Tulane Stadium

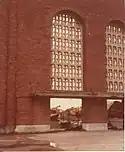
Tulane Stadium during demolition

On November 2, 1979, Tulane President Sheldon Hackney announced that the stadium would be demolished. The demolition started on November 18, 1979 and ended in June 1980. While the storage areas underneath the seating in the stadium were being emptied prior to demolition, various neglected University possessions were rediscovered, including an Ancient Egyptian mummy couple.